Shrine

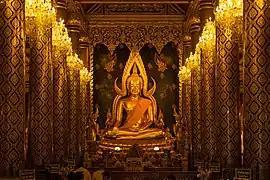
Main Buddhist shrine in Wat Phra Si Rattana Mahathat

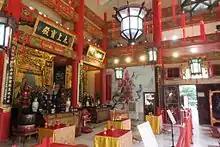
Shrine hall inside Taoist Temple, Fung Ying Seen Koon in Hong Kong

Two of the oldest and notable Islamic shrines are the Dome of the Rock and the smaller Dome of the Chain built on the Temple Mount in Jerusalem. The former was built over the rock that marked the site of the Jewish Temple and according to Islamic tradition, was the point of departure of Muhammad's legendary ascent heavenwards ("al-Mi'raj").